Describe the emotion expressed in this image:  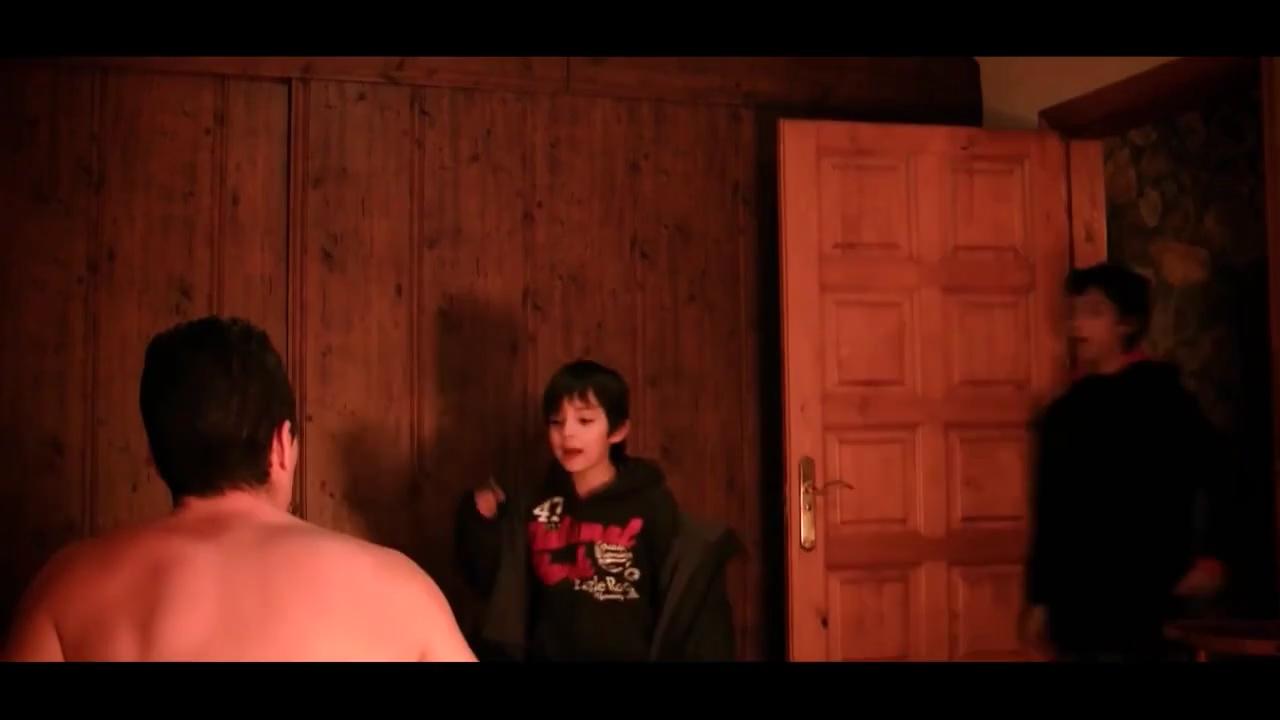
This person displays Fear, valence and arousal with moderate intensity.